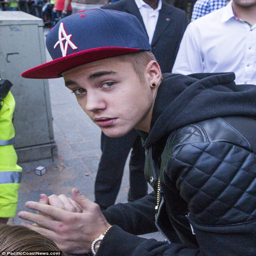
under cover : pop artist hid his new haircut under a baseball cap as he left his hotel on saturday